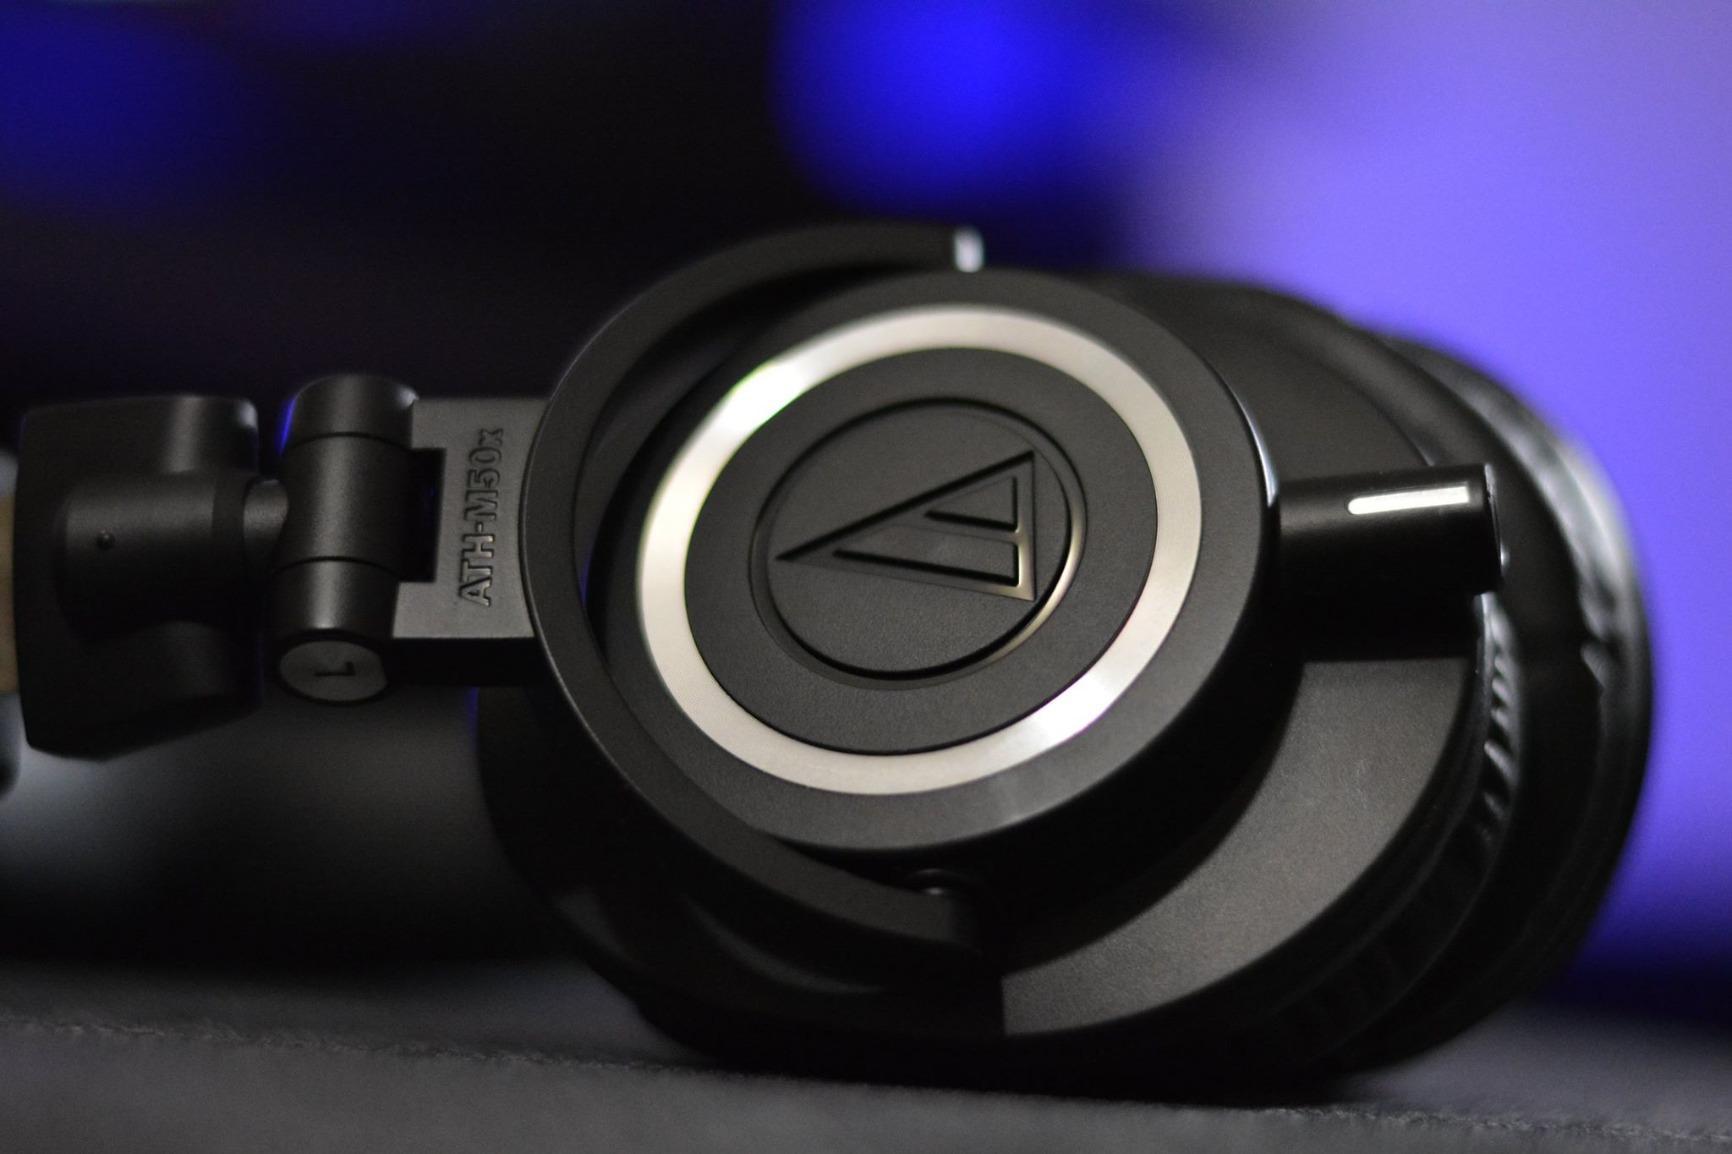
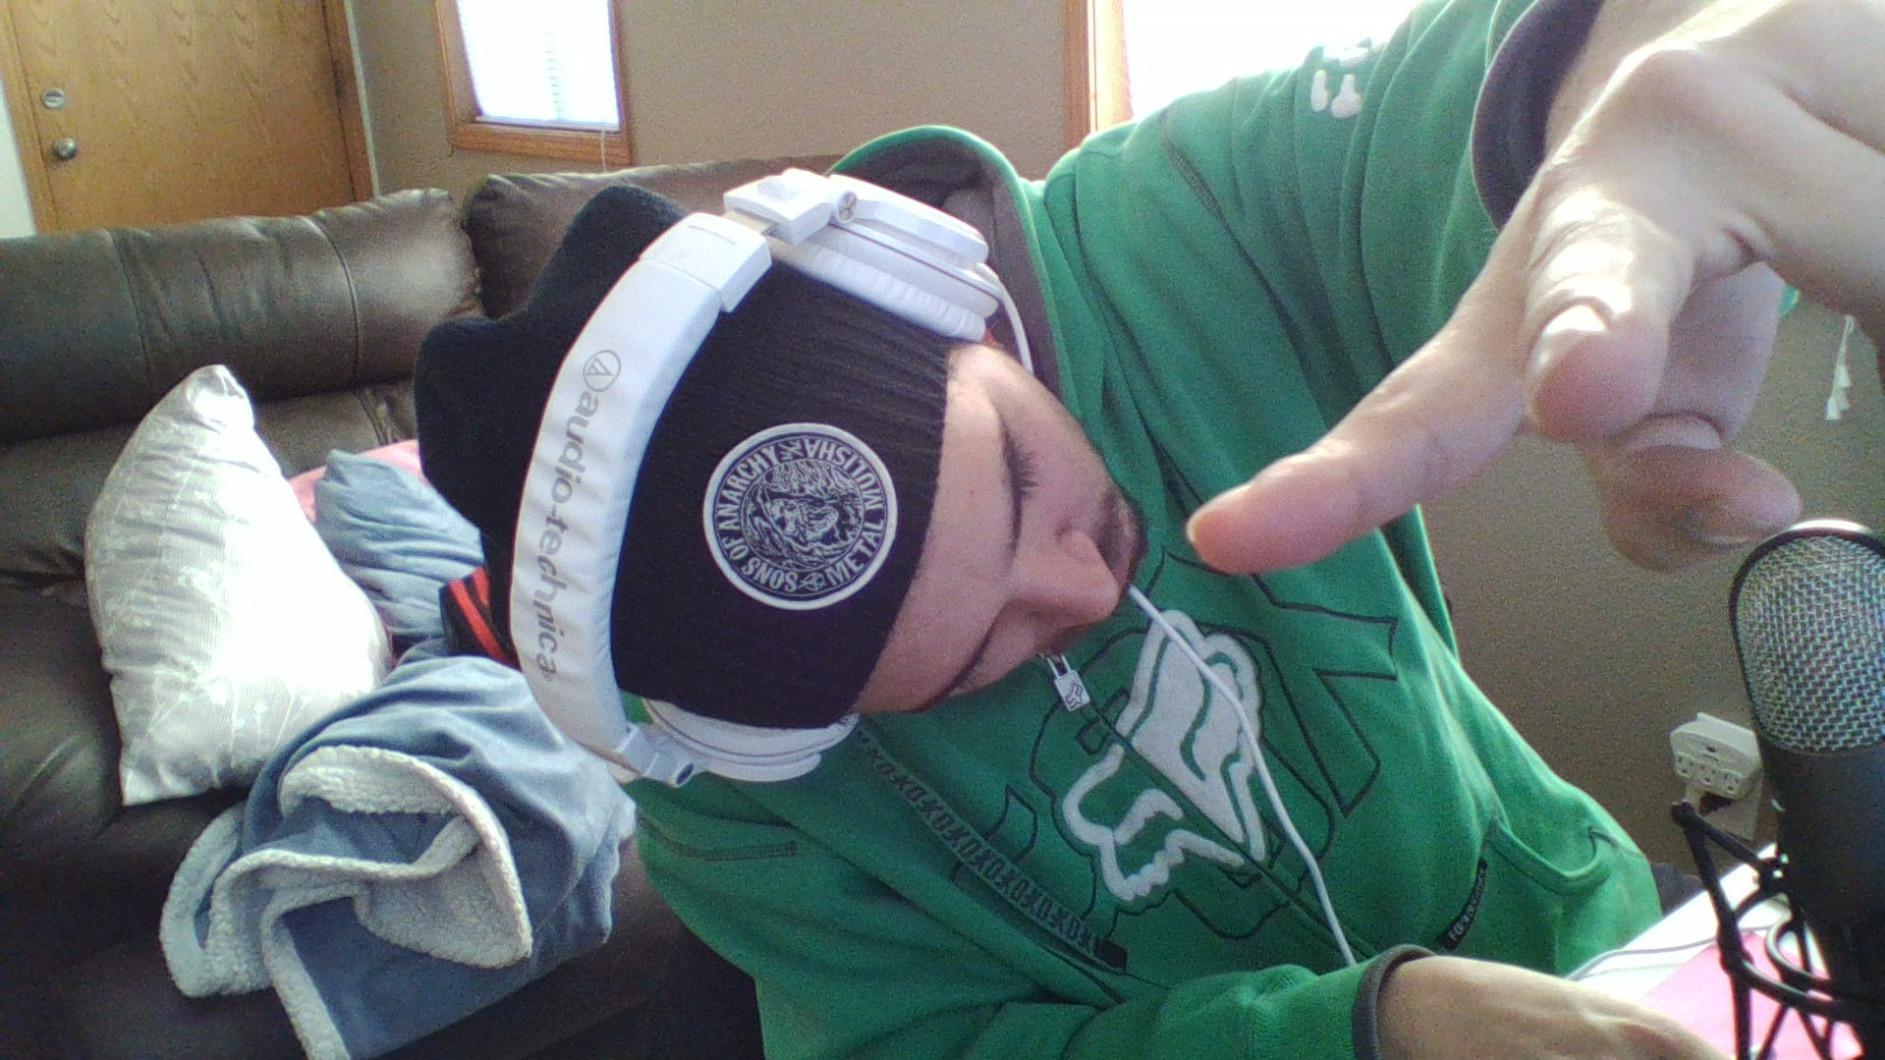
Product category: headphones
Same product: no